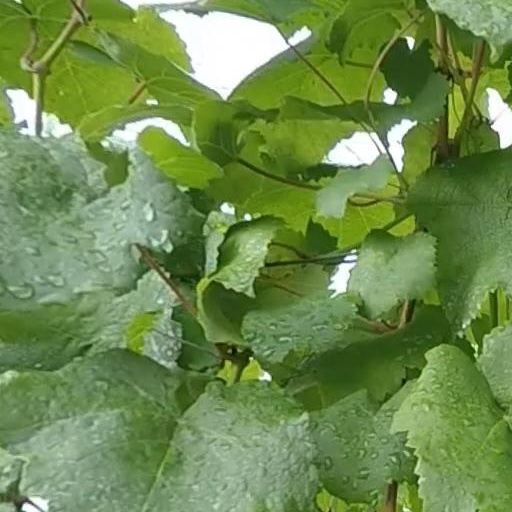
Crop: grape